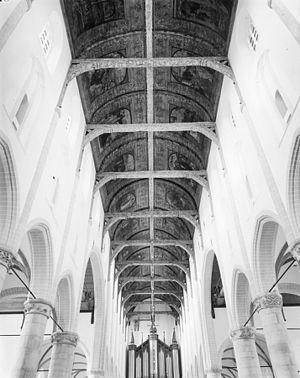
L' Église Saint-Vitus de Naarden est une église protestante située à Naarden aux Pays-Bas, partie de la commune de Gooise Meren.